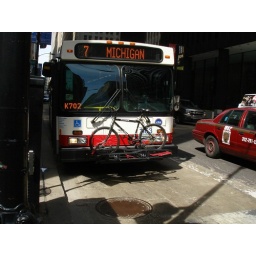
Chicago bus with a bike rack on the front. Rarely used by the way so one of a kind shot :)